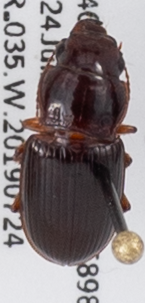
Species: Cratacanthus dubius
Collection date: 2019-07-24
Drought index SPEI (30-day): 0.63
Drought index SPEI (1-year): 1.01
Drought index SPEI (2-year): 0.8